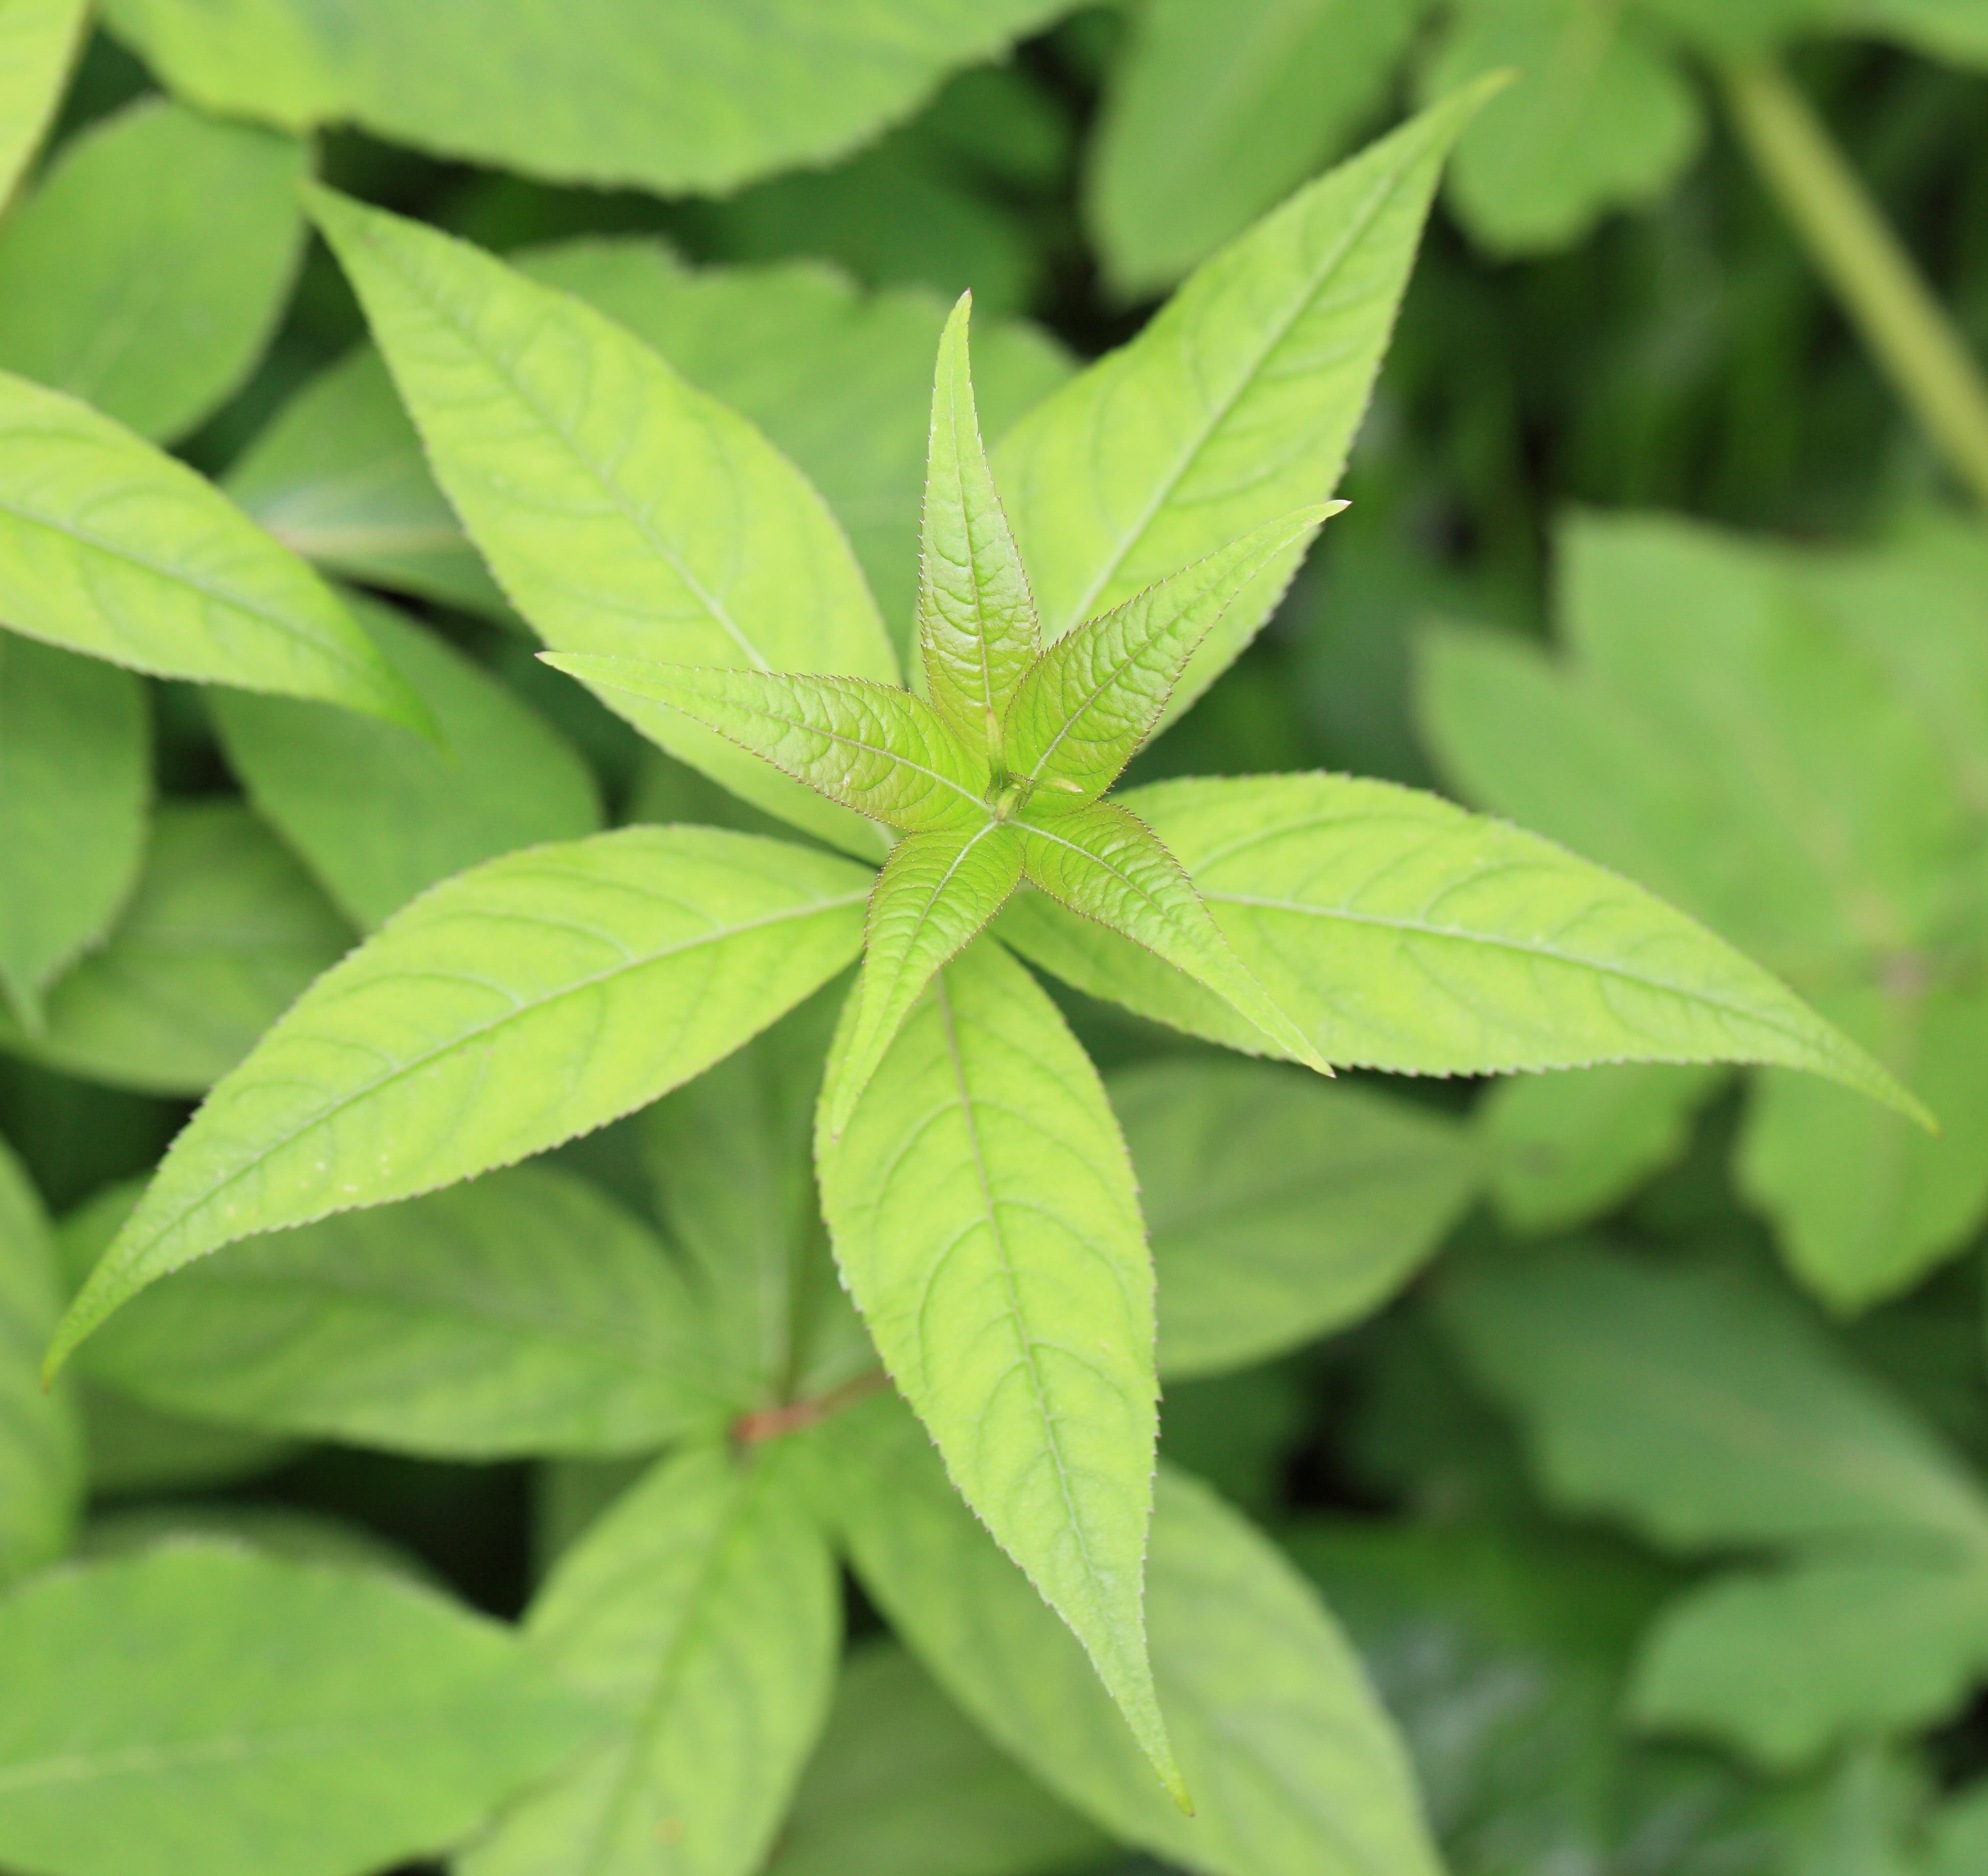
plant, leaf, flower, food, green, high, herb, produce, shrub, 5d, hires, markii, hi, res, resolution, nagano, suwa, fujimi, nyuukasayama, flowering plant, annual plant, land plant